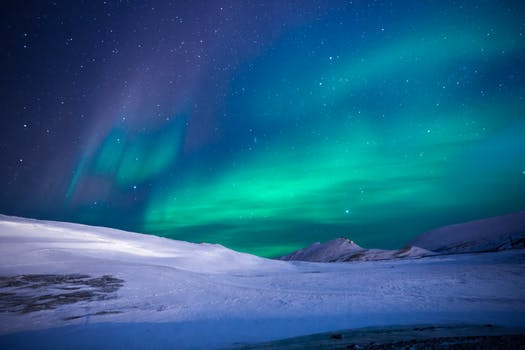
Label: No Watermark